The Sword and the Sorcerer

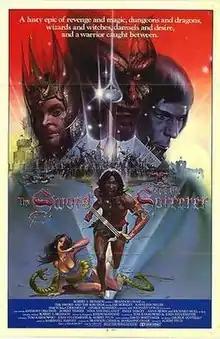
Theatrical release poster by Peter Andrew Jones

The Sword and the Sorcerer is a 1982 American sword-and-sorcery film co-written and directed by Albert Pyun, and starring Lee Horsley, Kathleen Beller, Simon MacCorkindale, George Maharis, Richard Lynch, and Richard Moll. The plot concerns a mercenary with a three-bladed projectile sword who rediscovers his royal heritage when he is recruited to help a princess foil the designs of a brutal tyrant, and a powerful, devil-like sorcerer, in conquering the land.